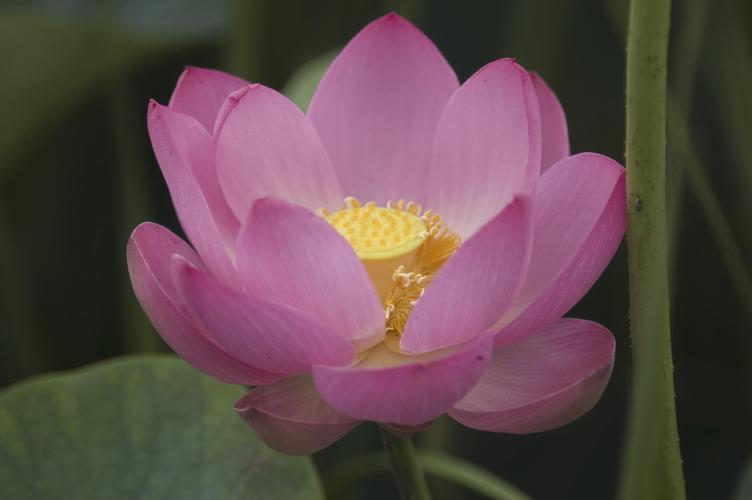
Label: lotus